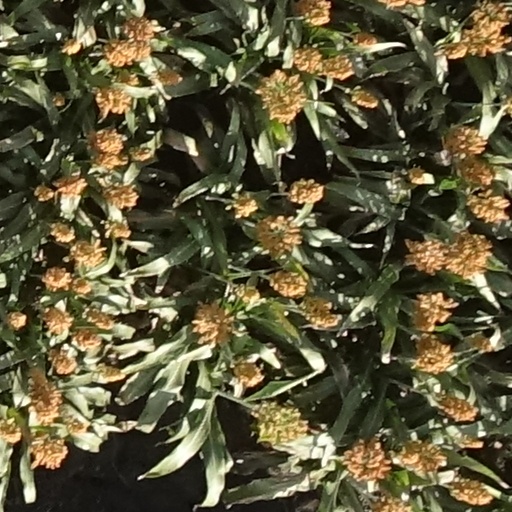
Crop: sorghum